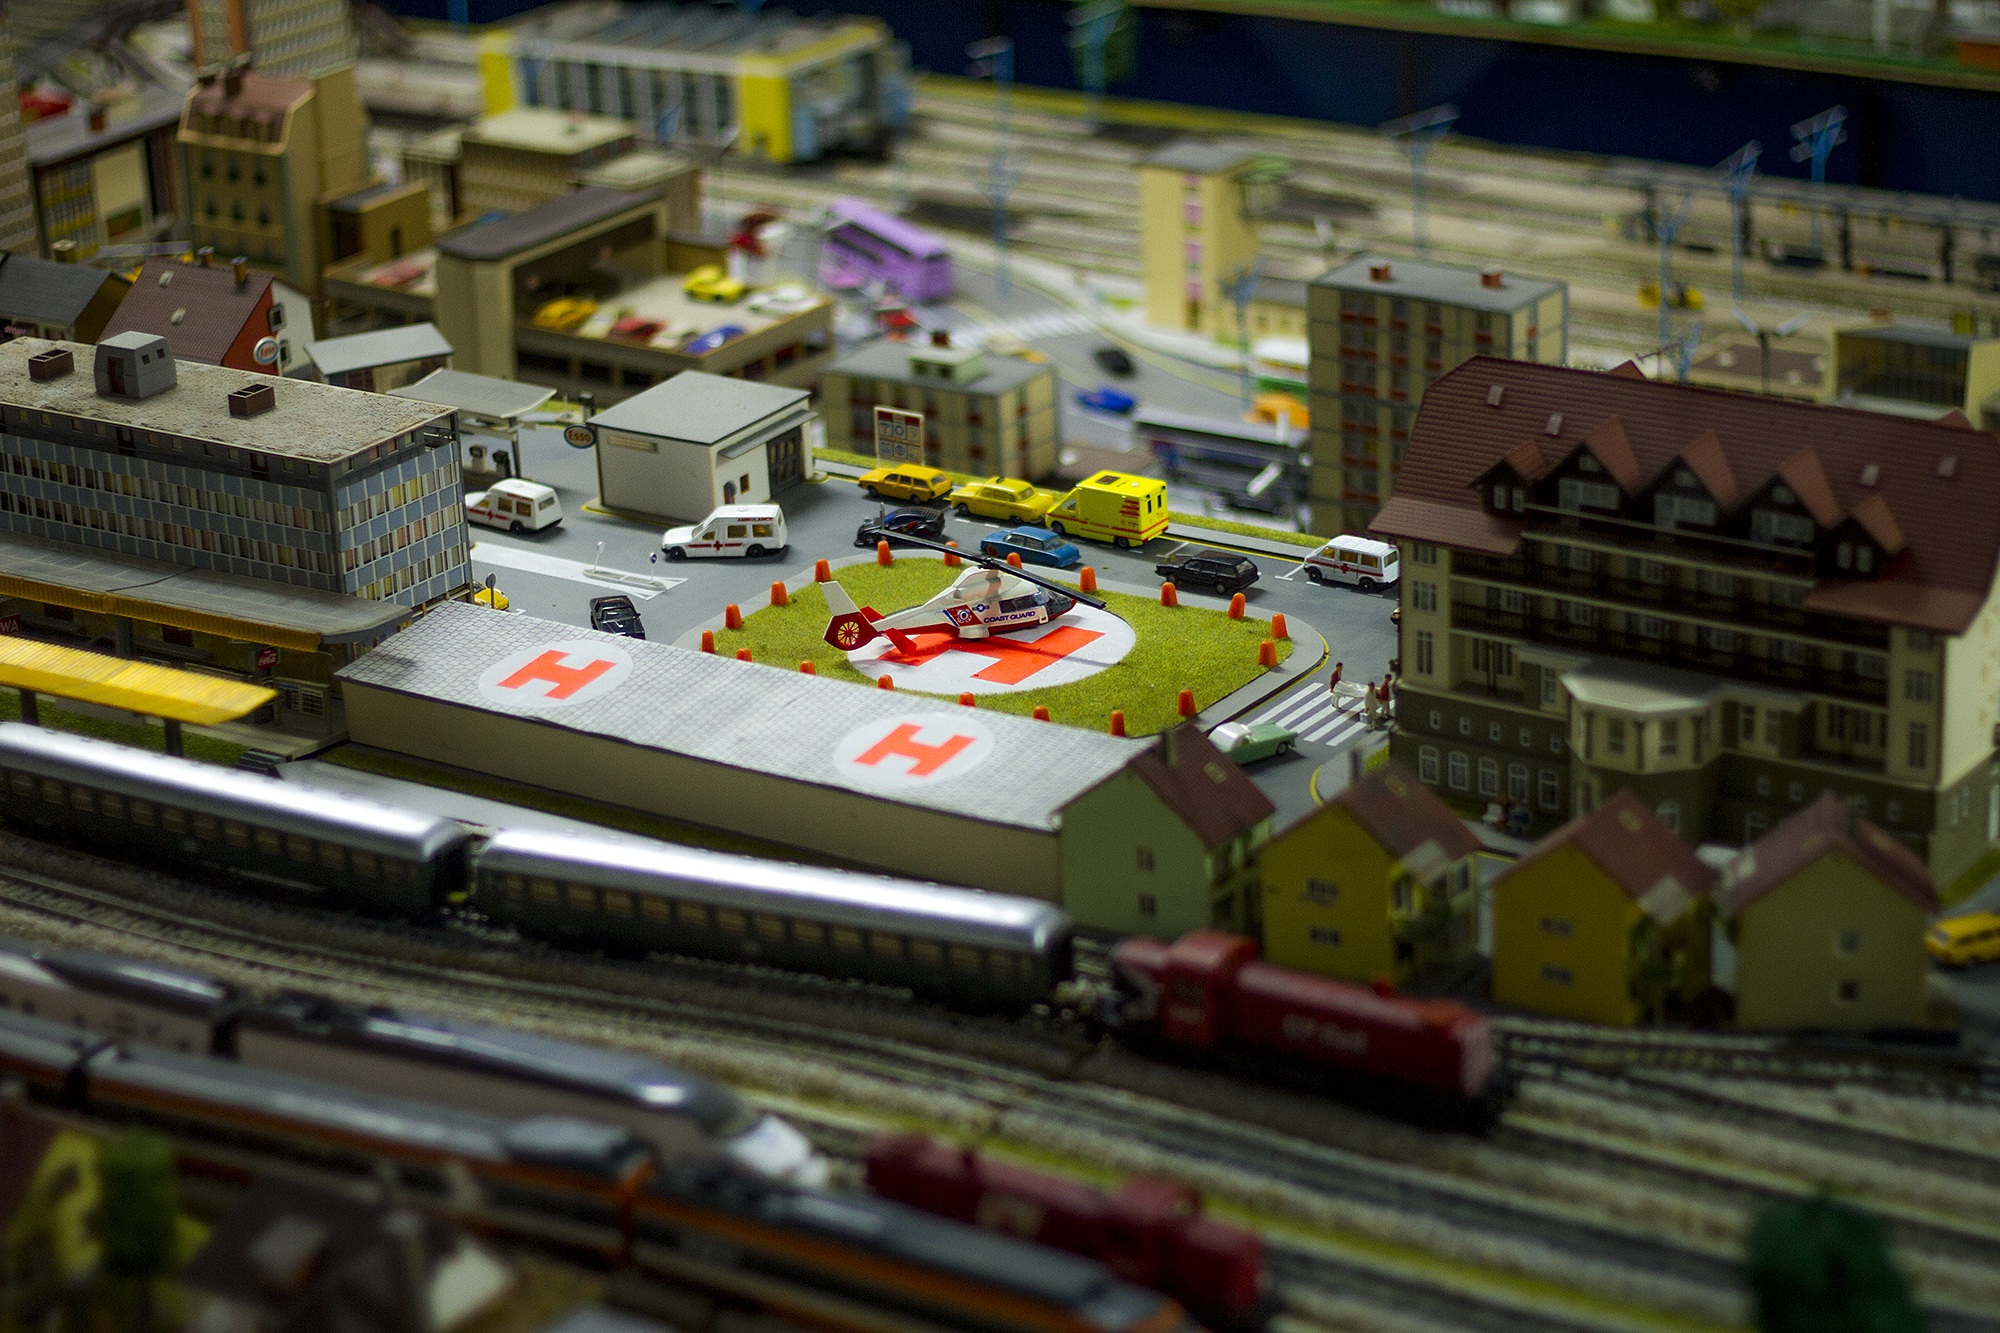
city, train, transport, model, vehicle, helicopter, toy, public transport, figurine, toys, lego, screenshot, scale model